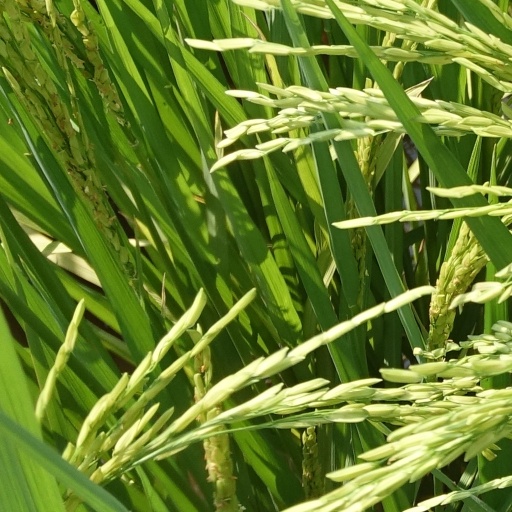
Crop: rice